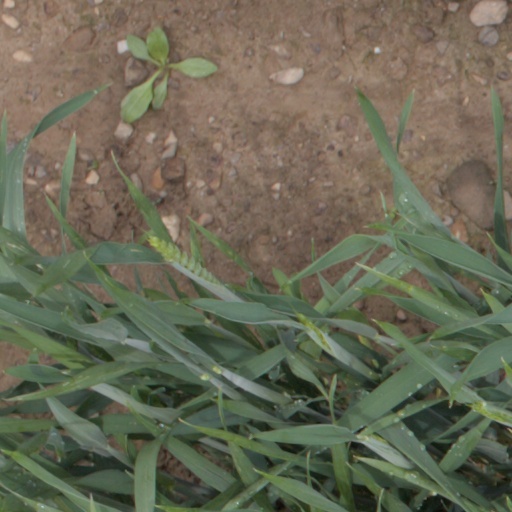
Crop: wheat